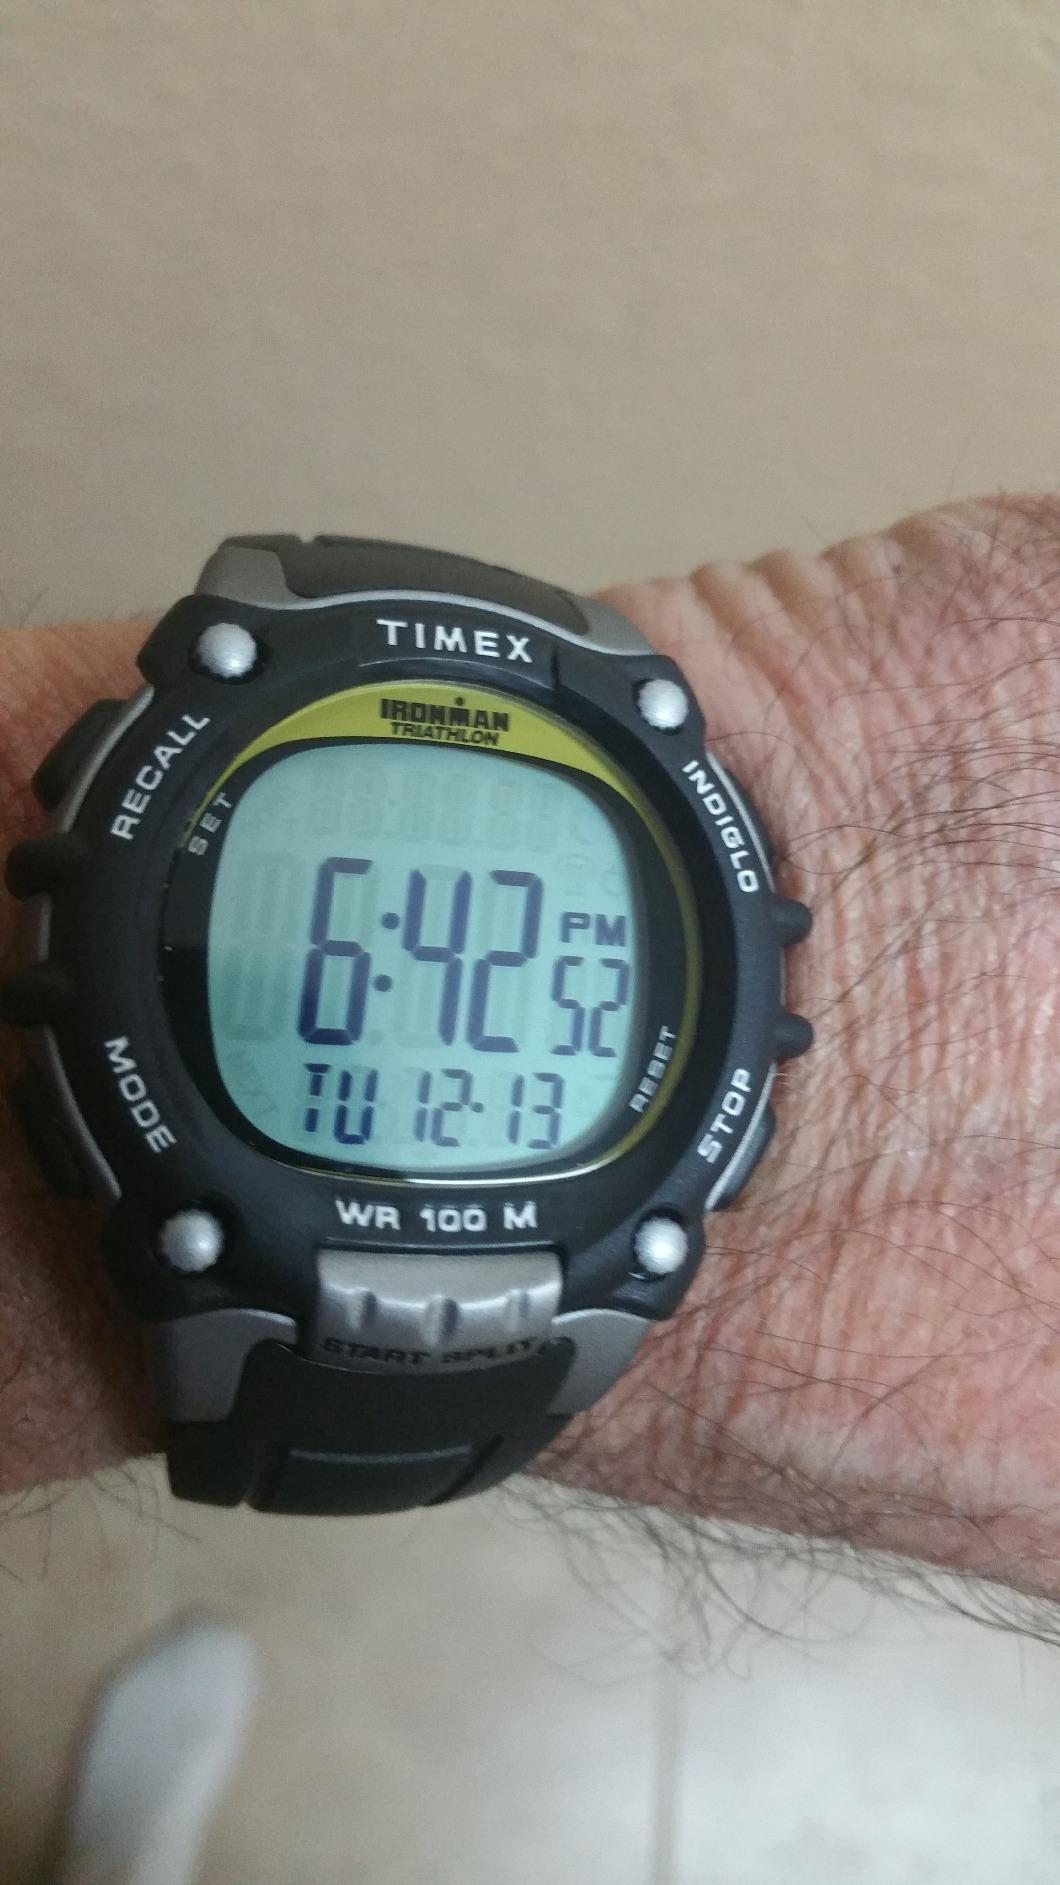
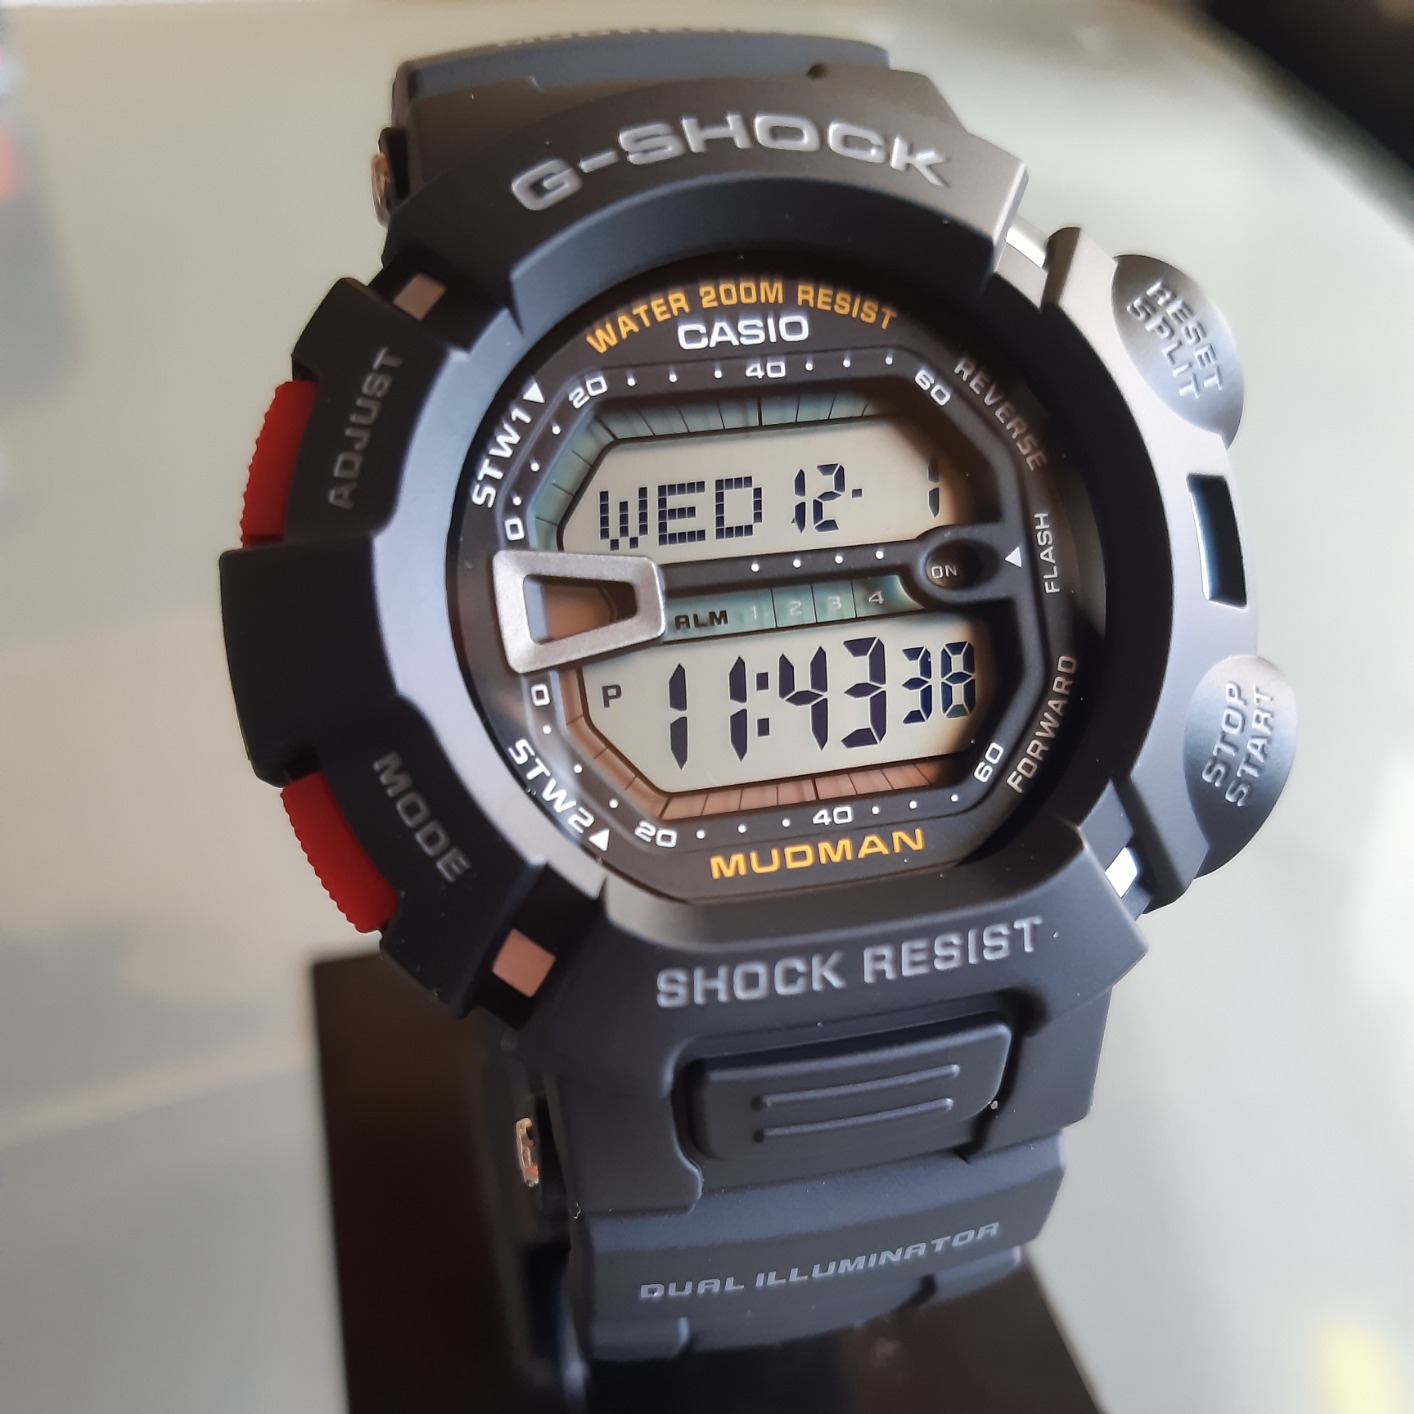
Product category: accessories_watch
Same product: no